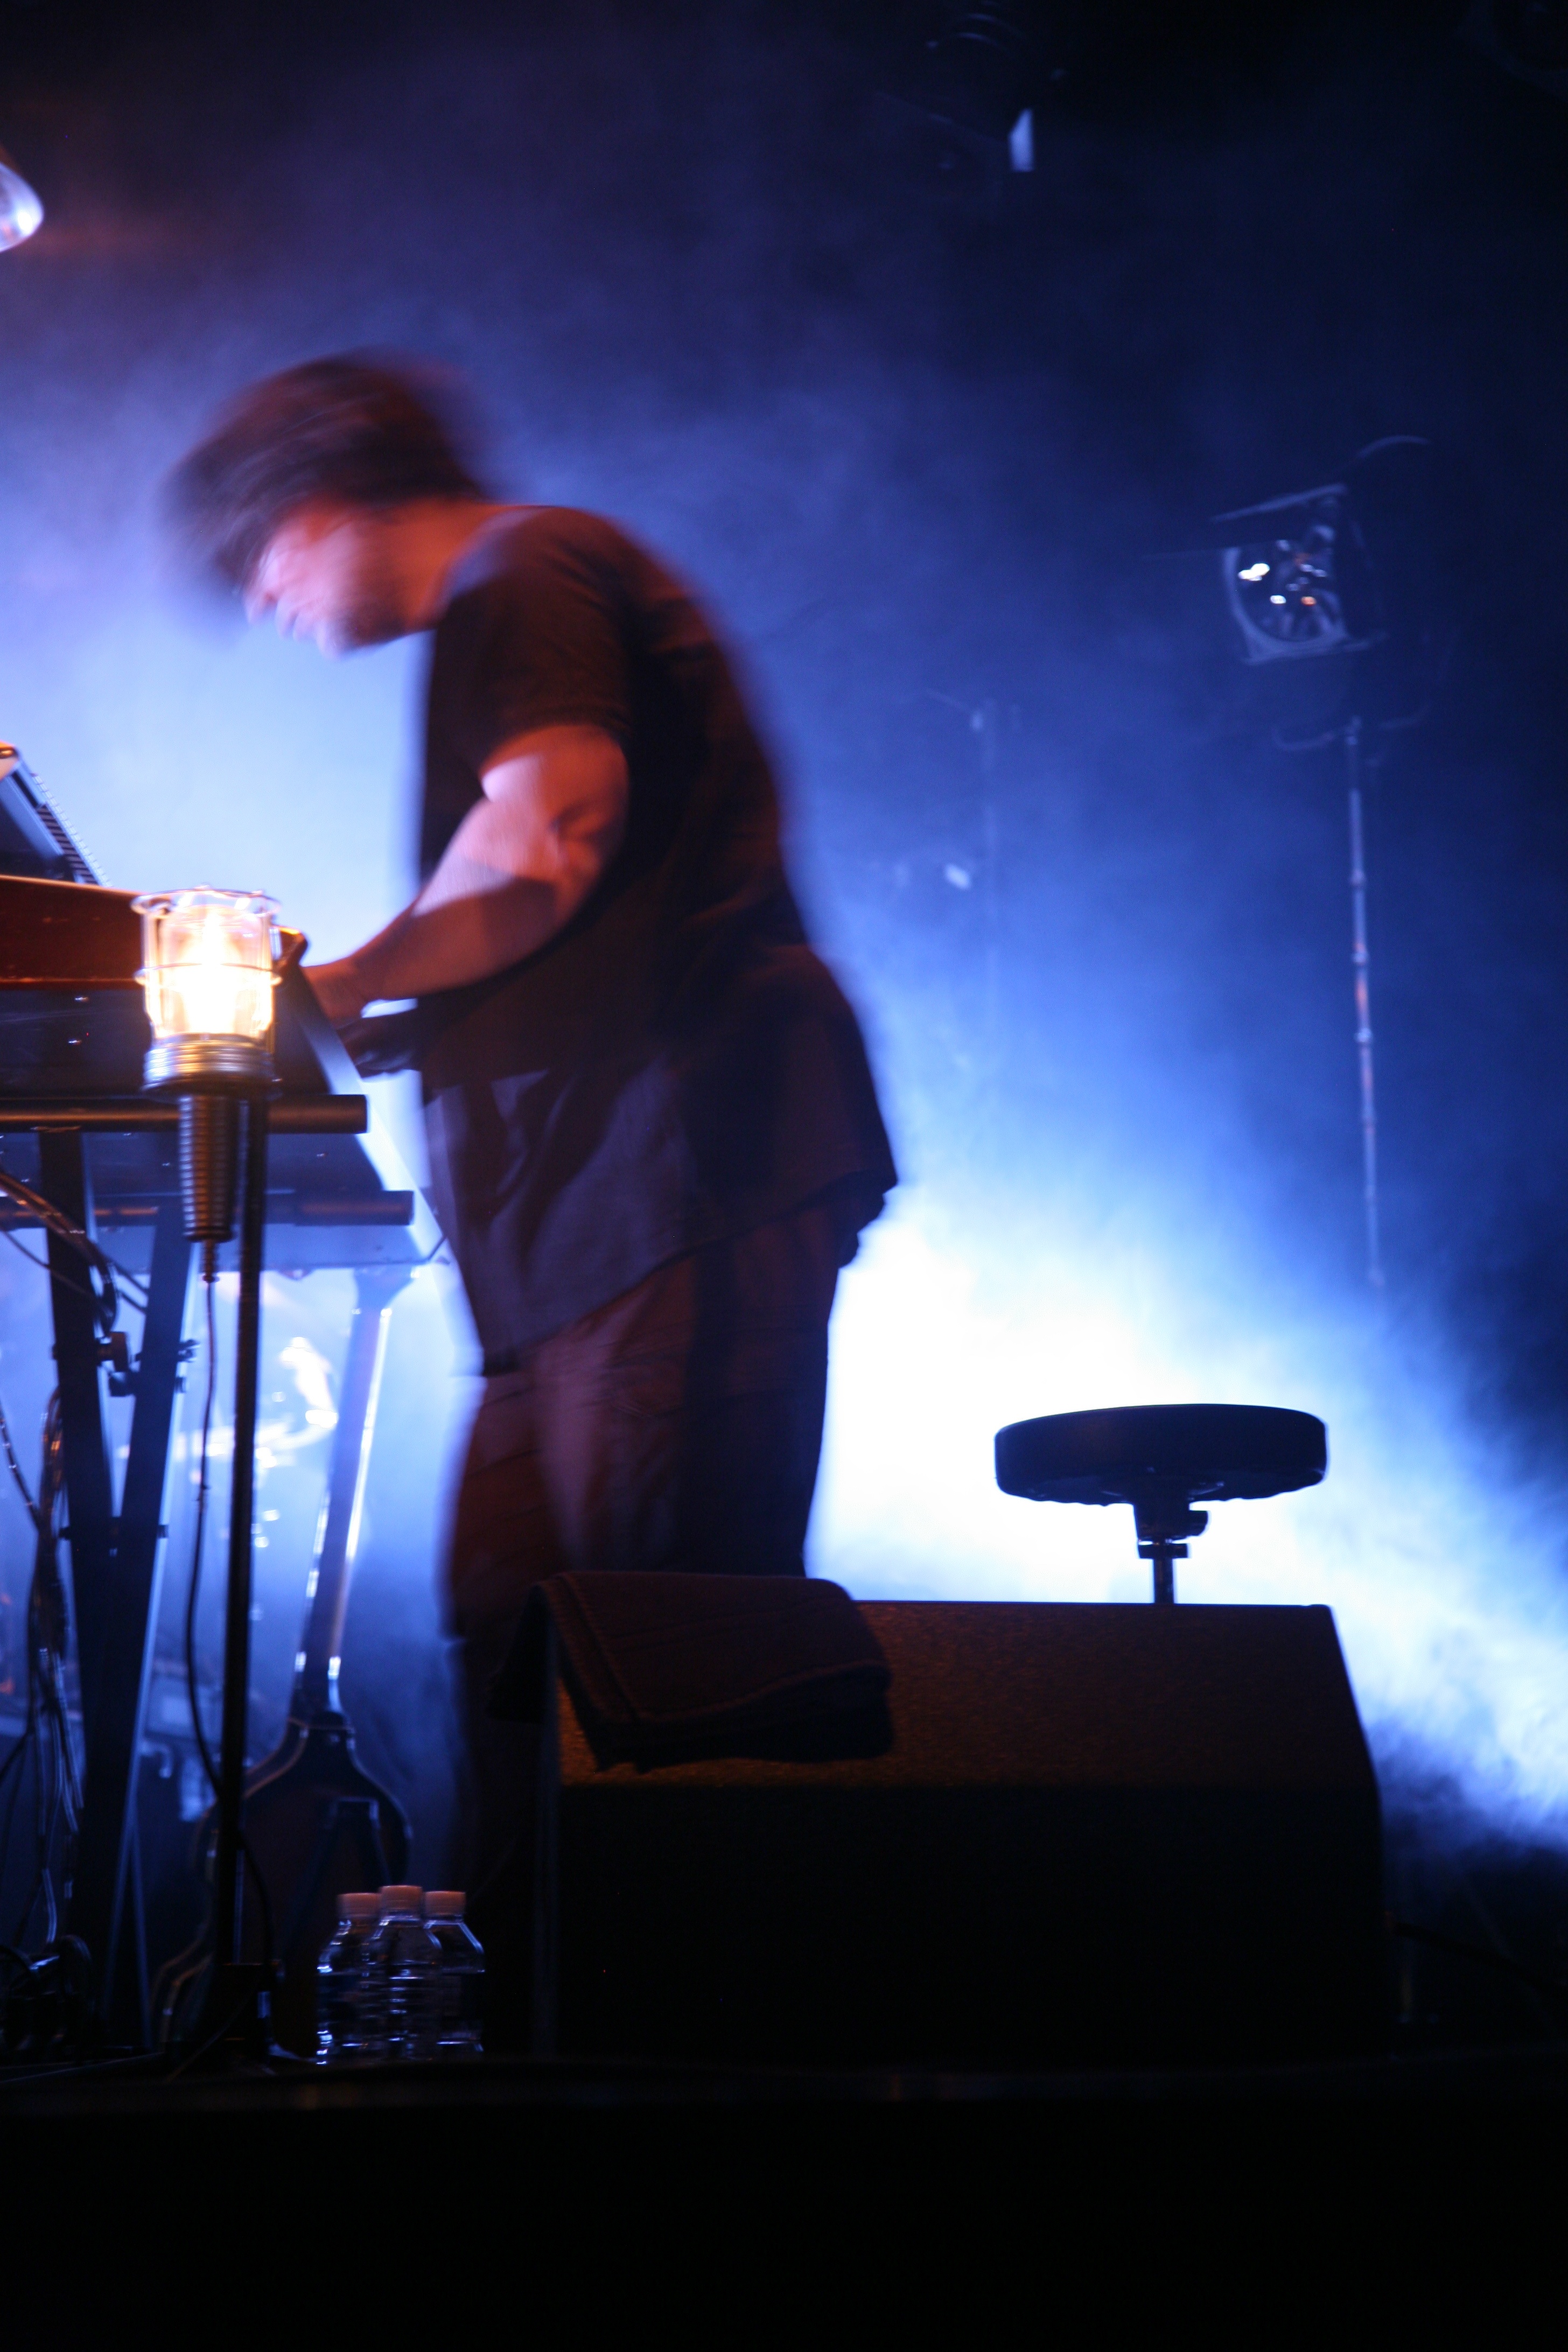
music, light, concert, darkness, musician, performance art, stage, performance, singing, guitarist, entertainment, murat, jeanlouismurat, villierssurmarne, festivaldemarne, fredjimenez, stephanereynaud, brunoclavaizolle, performing arts, singer songwriter, musical theatre